138th Attack Squadron

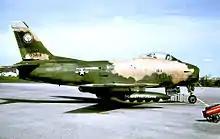
Squadron F-86 Sabre in Vietnam War camouflage about 1966

The squadron trained at Ramey Air Force Base, Puerto Rico, in early 1967 in an all service amphibious and airborne exercise. A detachment of unit pilots and support personnel participated. Twelve F-86H aircraft participated with three Lockheed C-130 Hercules for equipment and personnel support. All types of tactical air missions were flown. A special firepower demonstration was accomplished. Later in 1967 Operation Sentry Post I was held in August. This was a joint Air National Guard – TAC Exercise. Twelve F-86Hs were flown and squadron pilots worked with radar flying air-to-air and air-to-ground gunnery with and without forward air control (FAC) type missions. A total of 204 sorties and 245, hours were flown in this